Bas-Rhin's 6th constituency

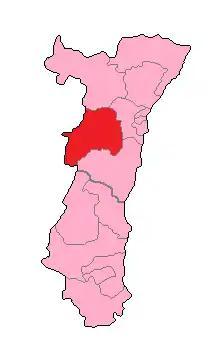
Bas-Rhin in France

The 6th constituency of the Bas-Rhin is a French legislative constituency in the Bas-Rhin "département".